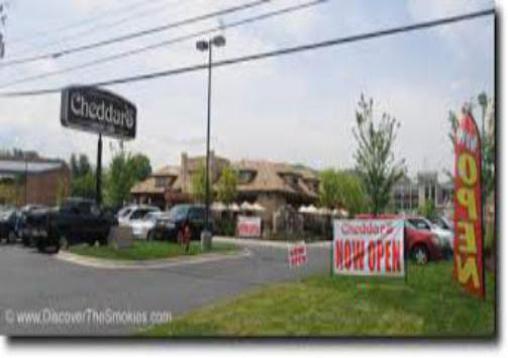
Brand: cheddar's casual cafe
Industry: Food